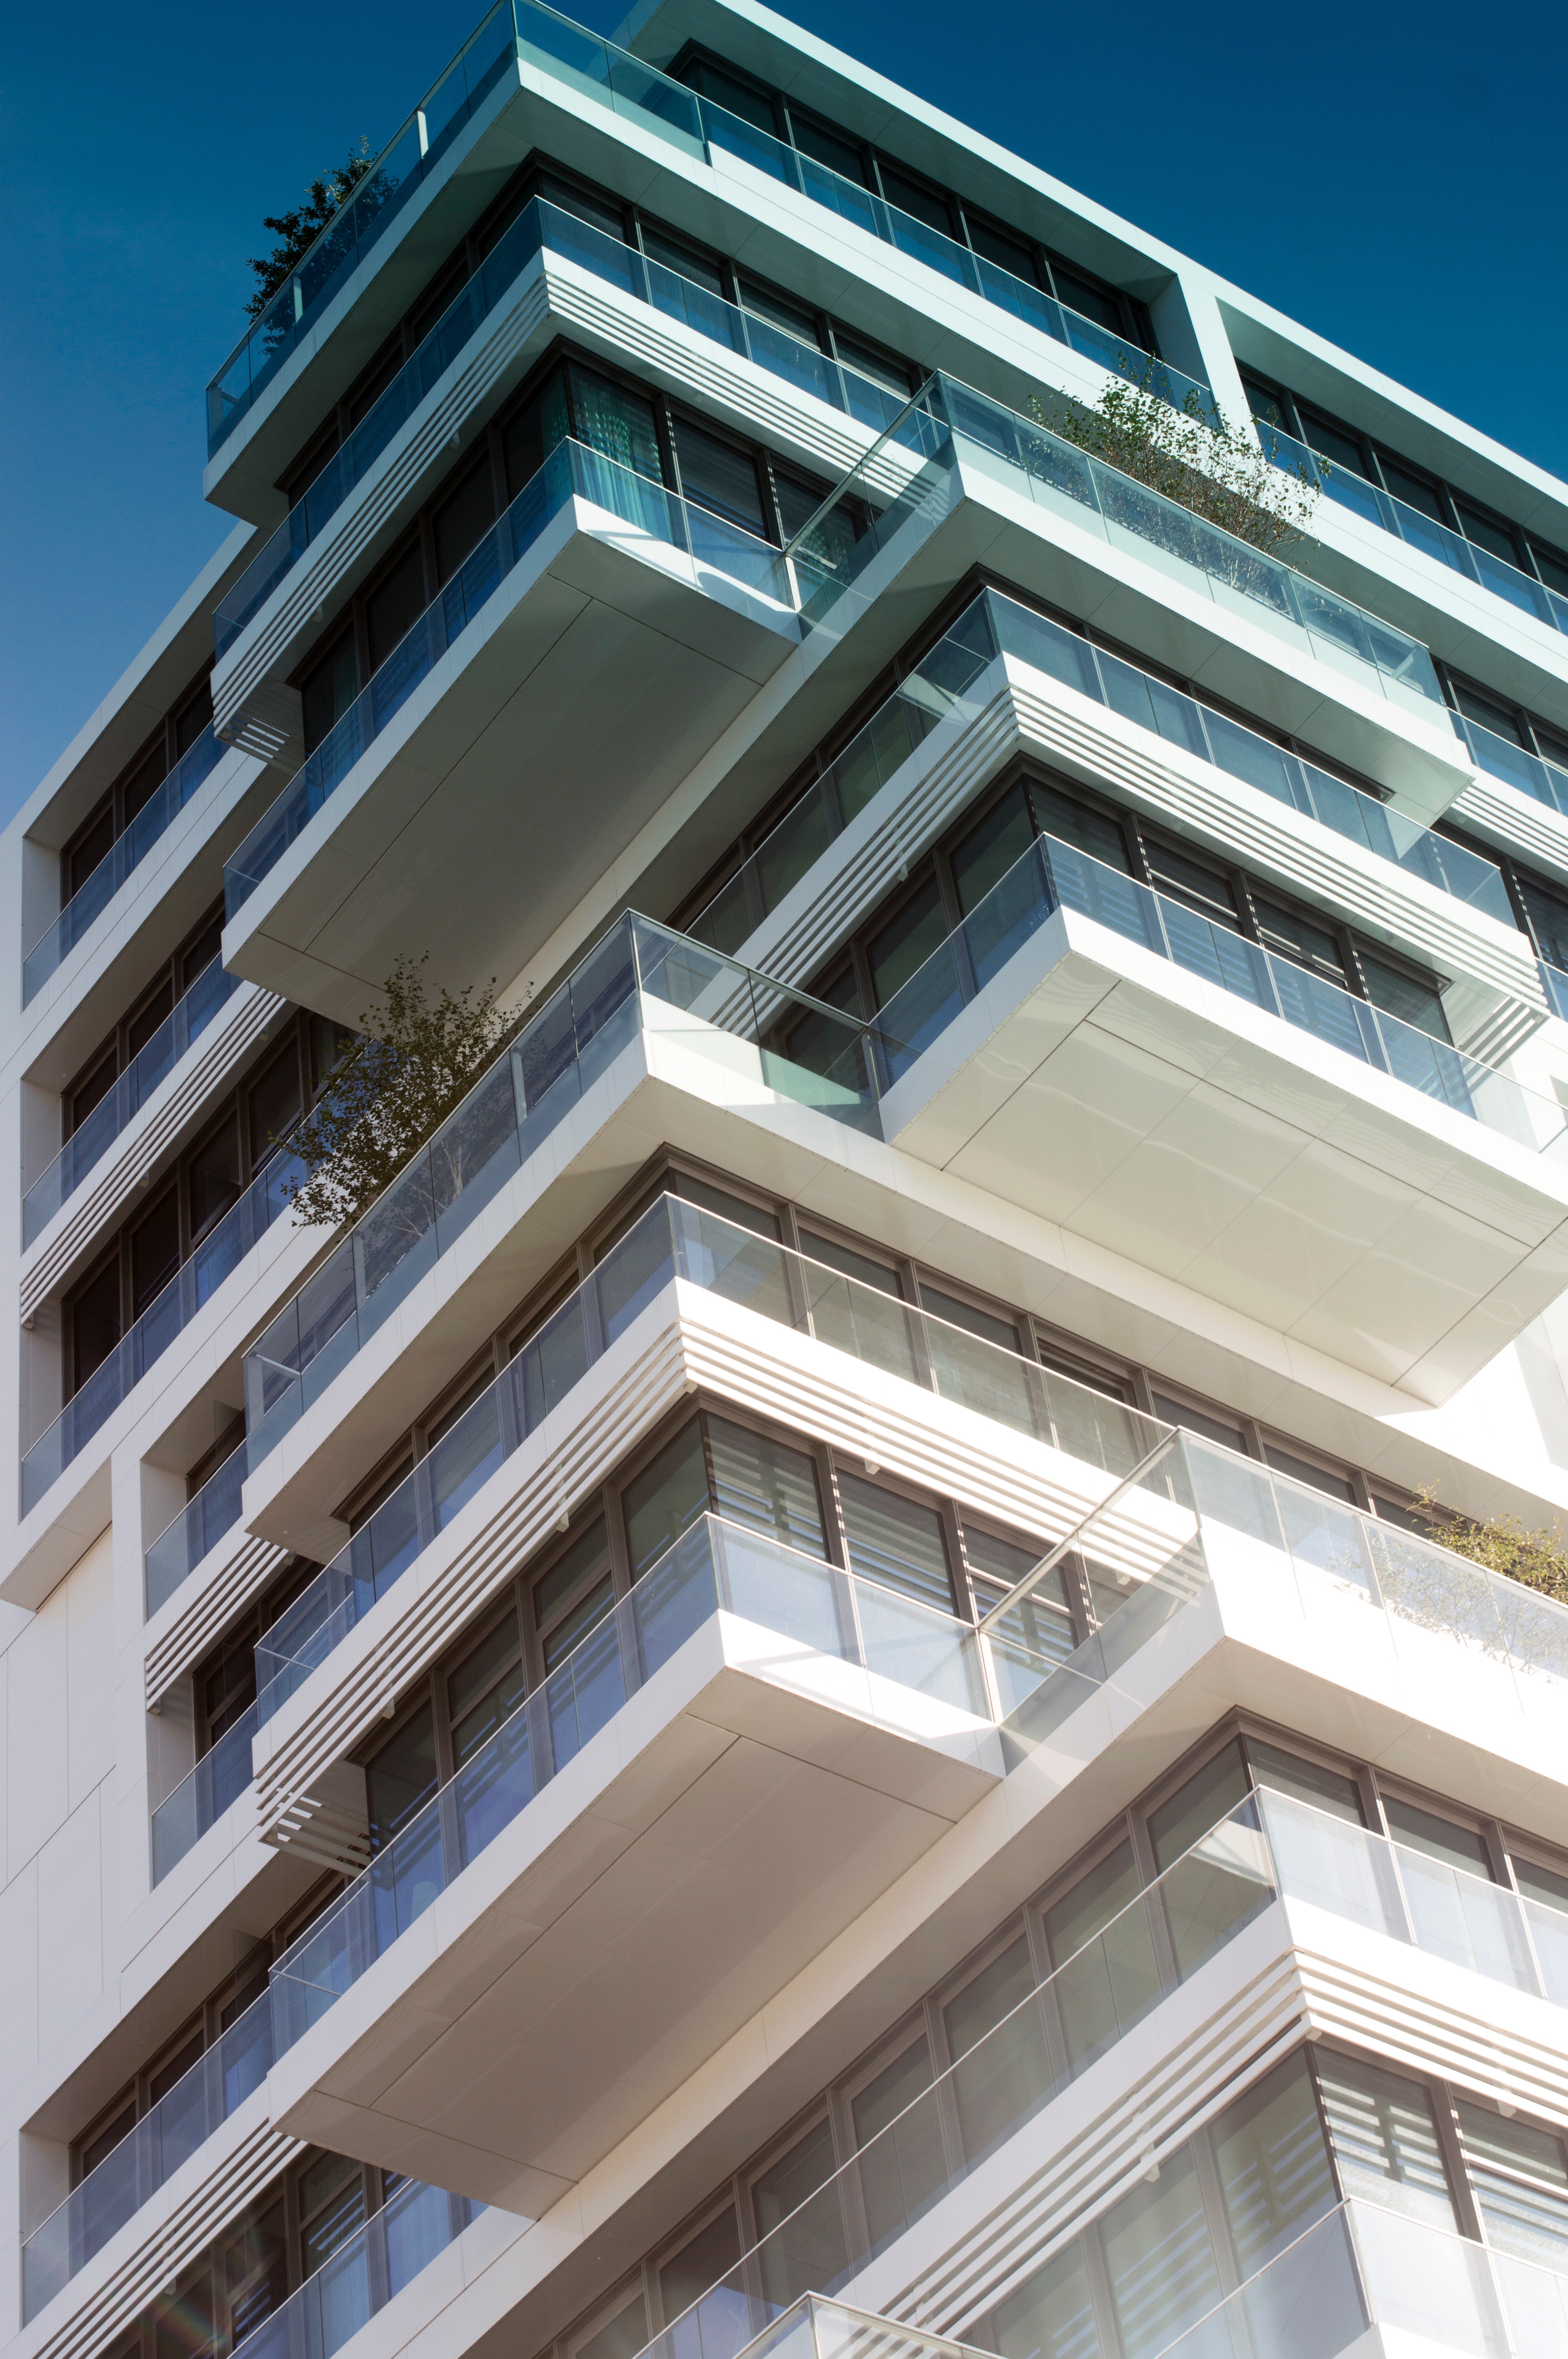
architecture, facade, tower block, commercial building, condominium, daylighting, residential area, brutalist architecture